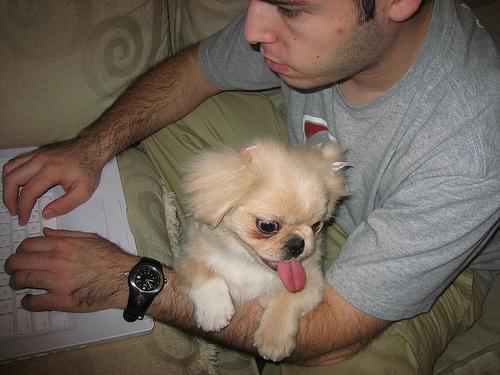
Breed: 480-n000125-Pekinese